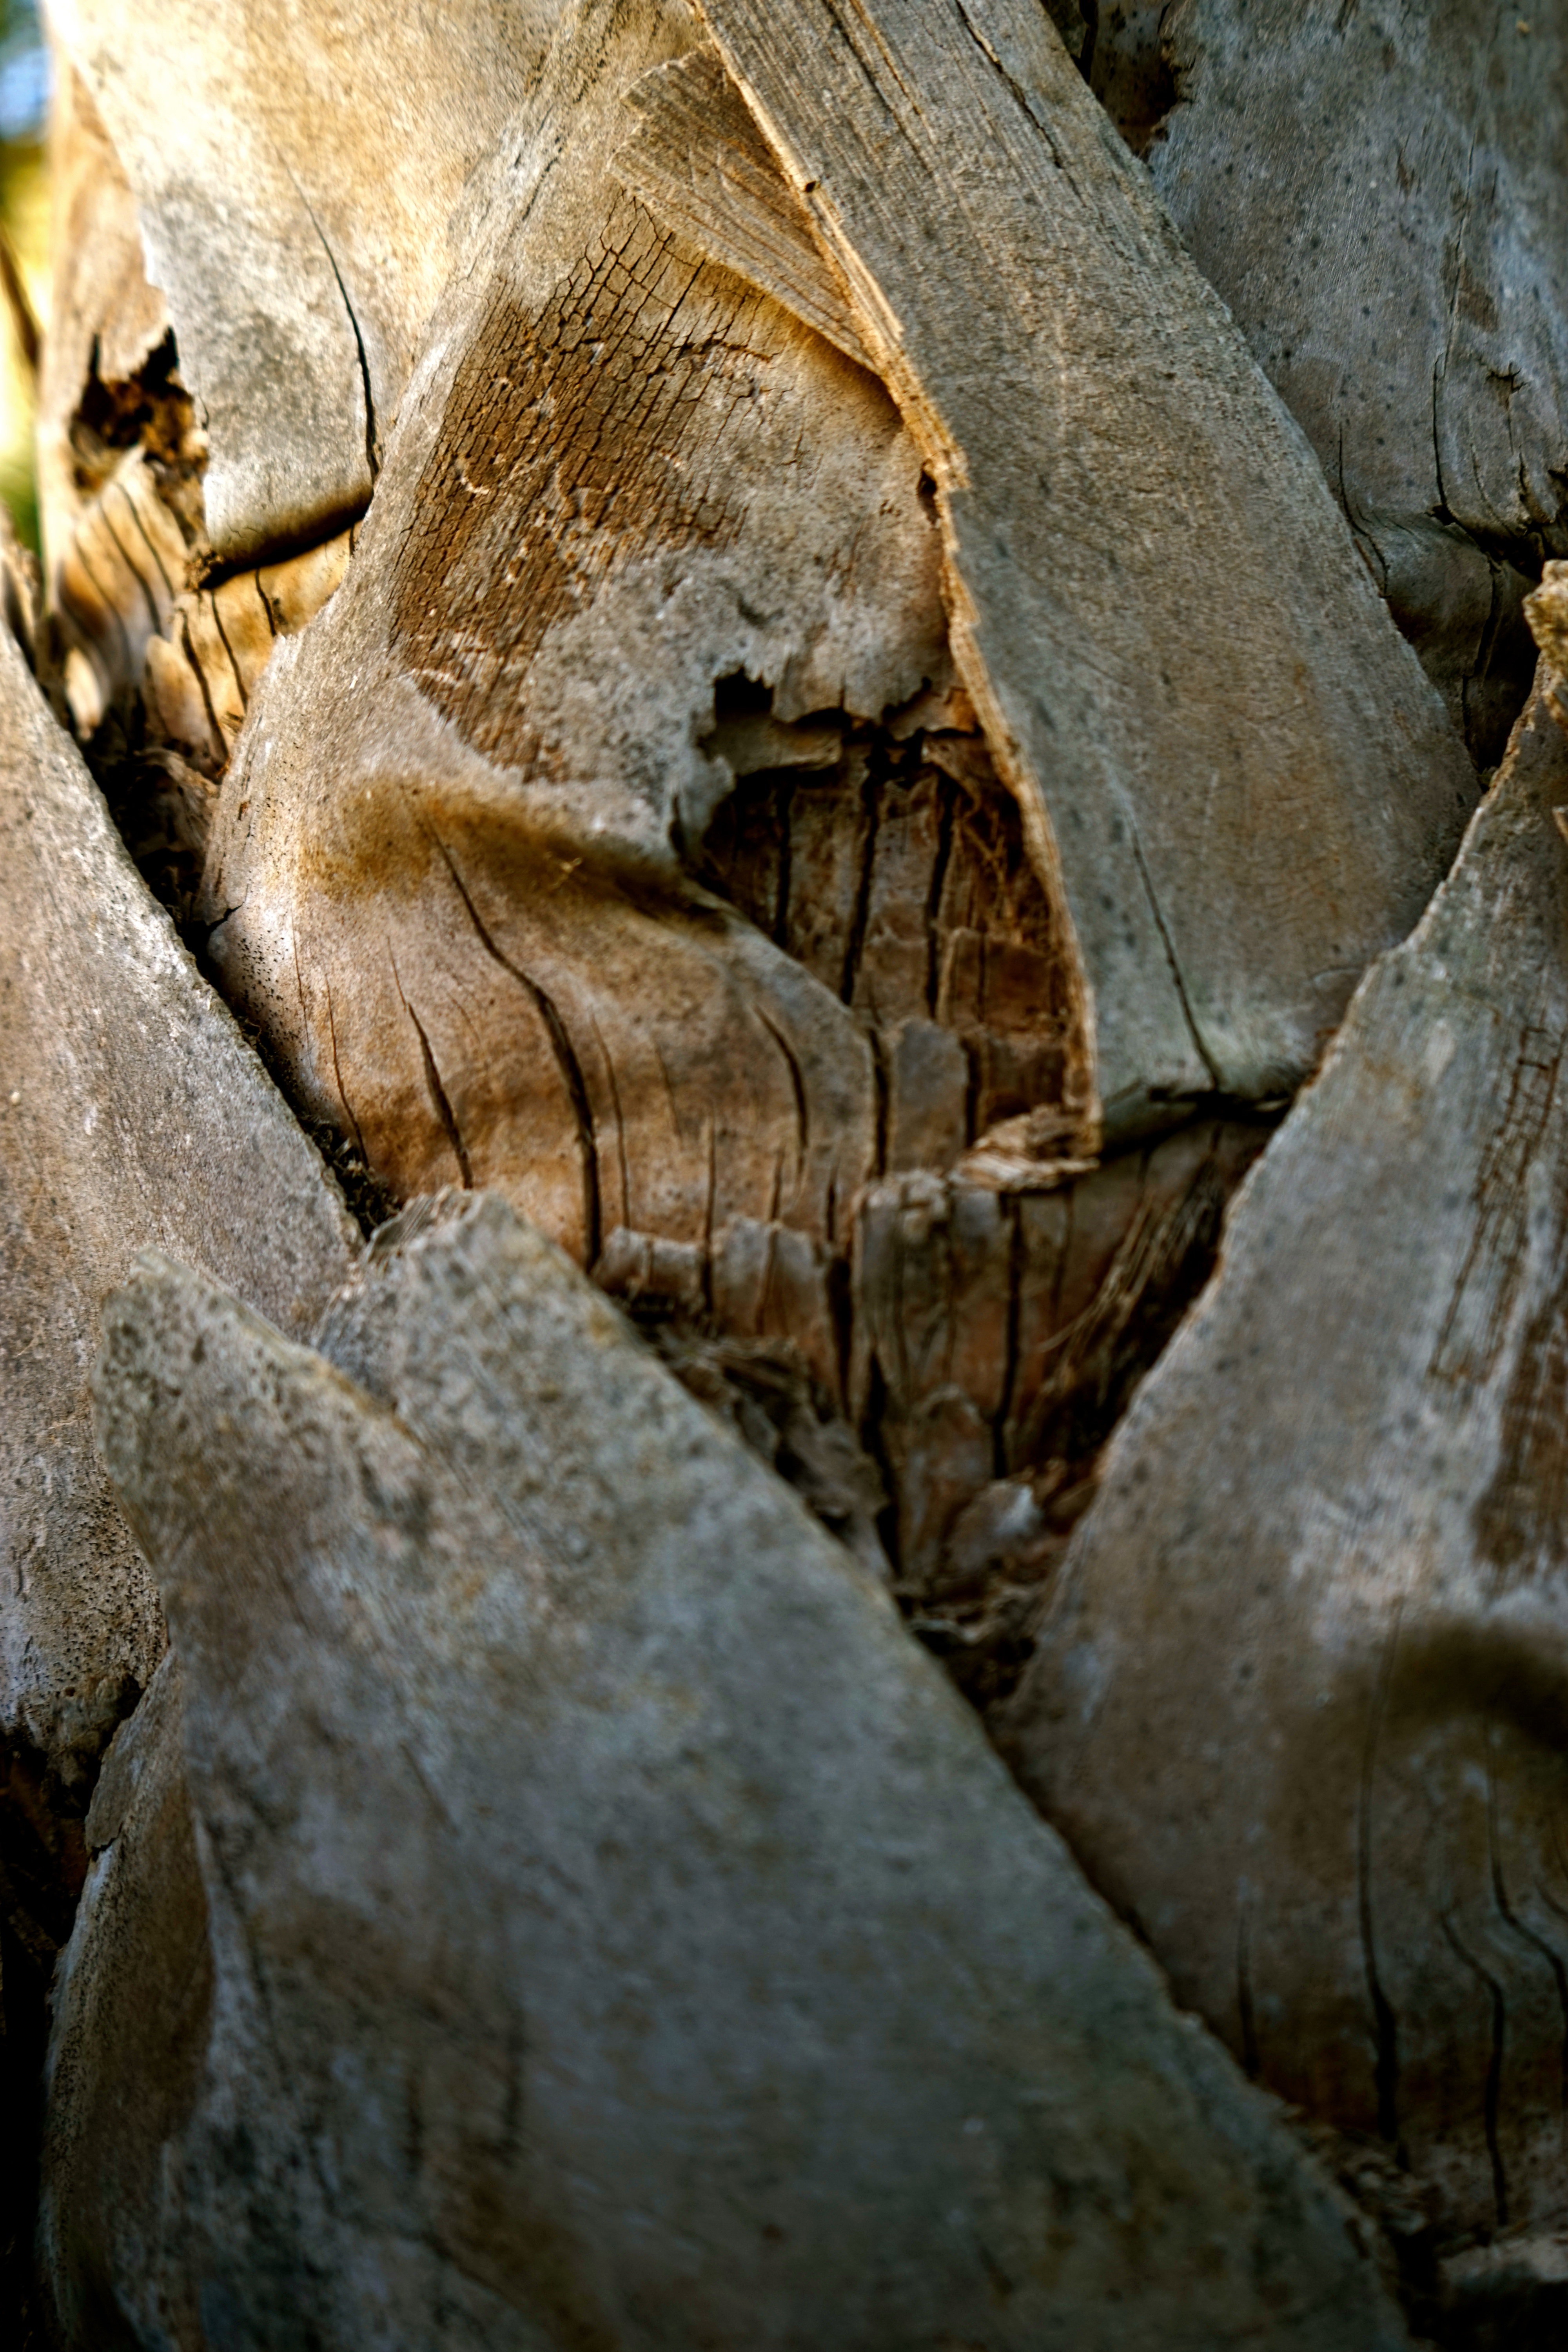
rock, monument, formation, statue, cave, sculpture, art, geology, temple, carving, ancient history